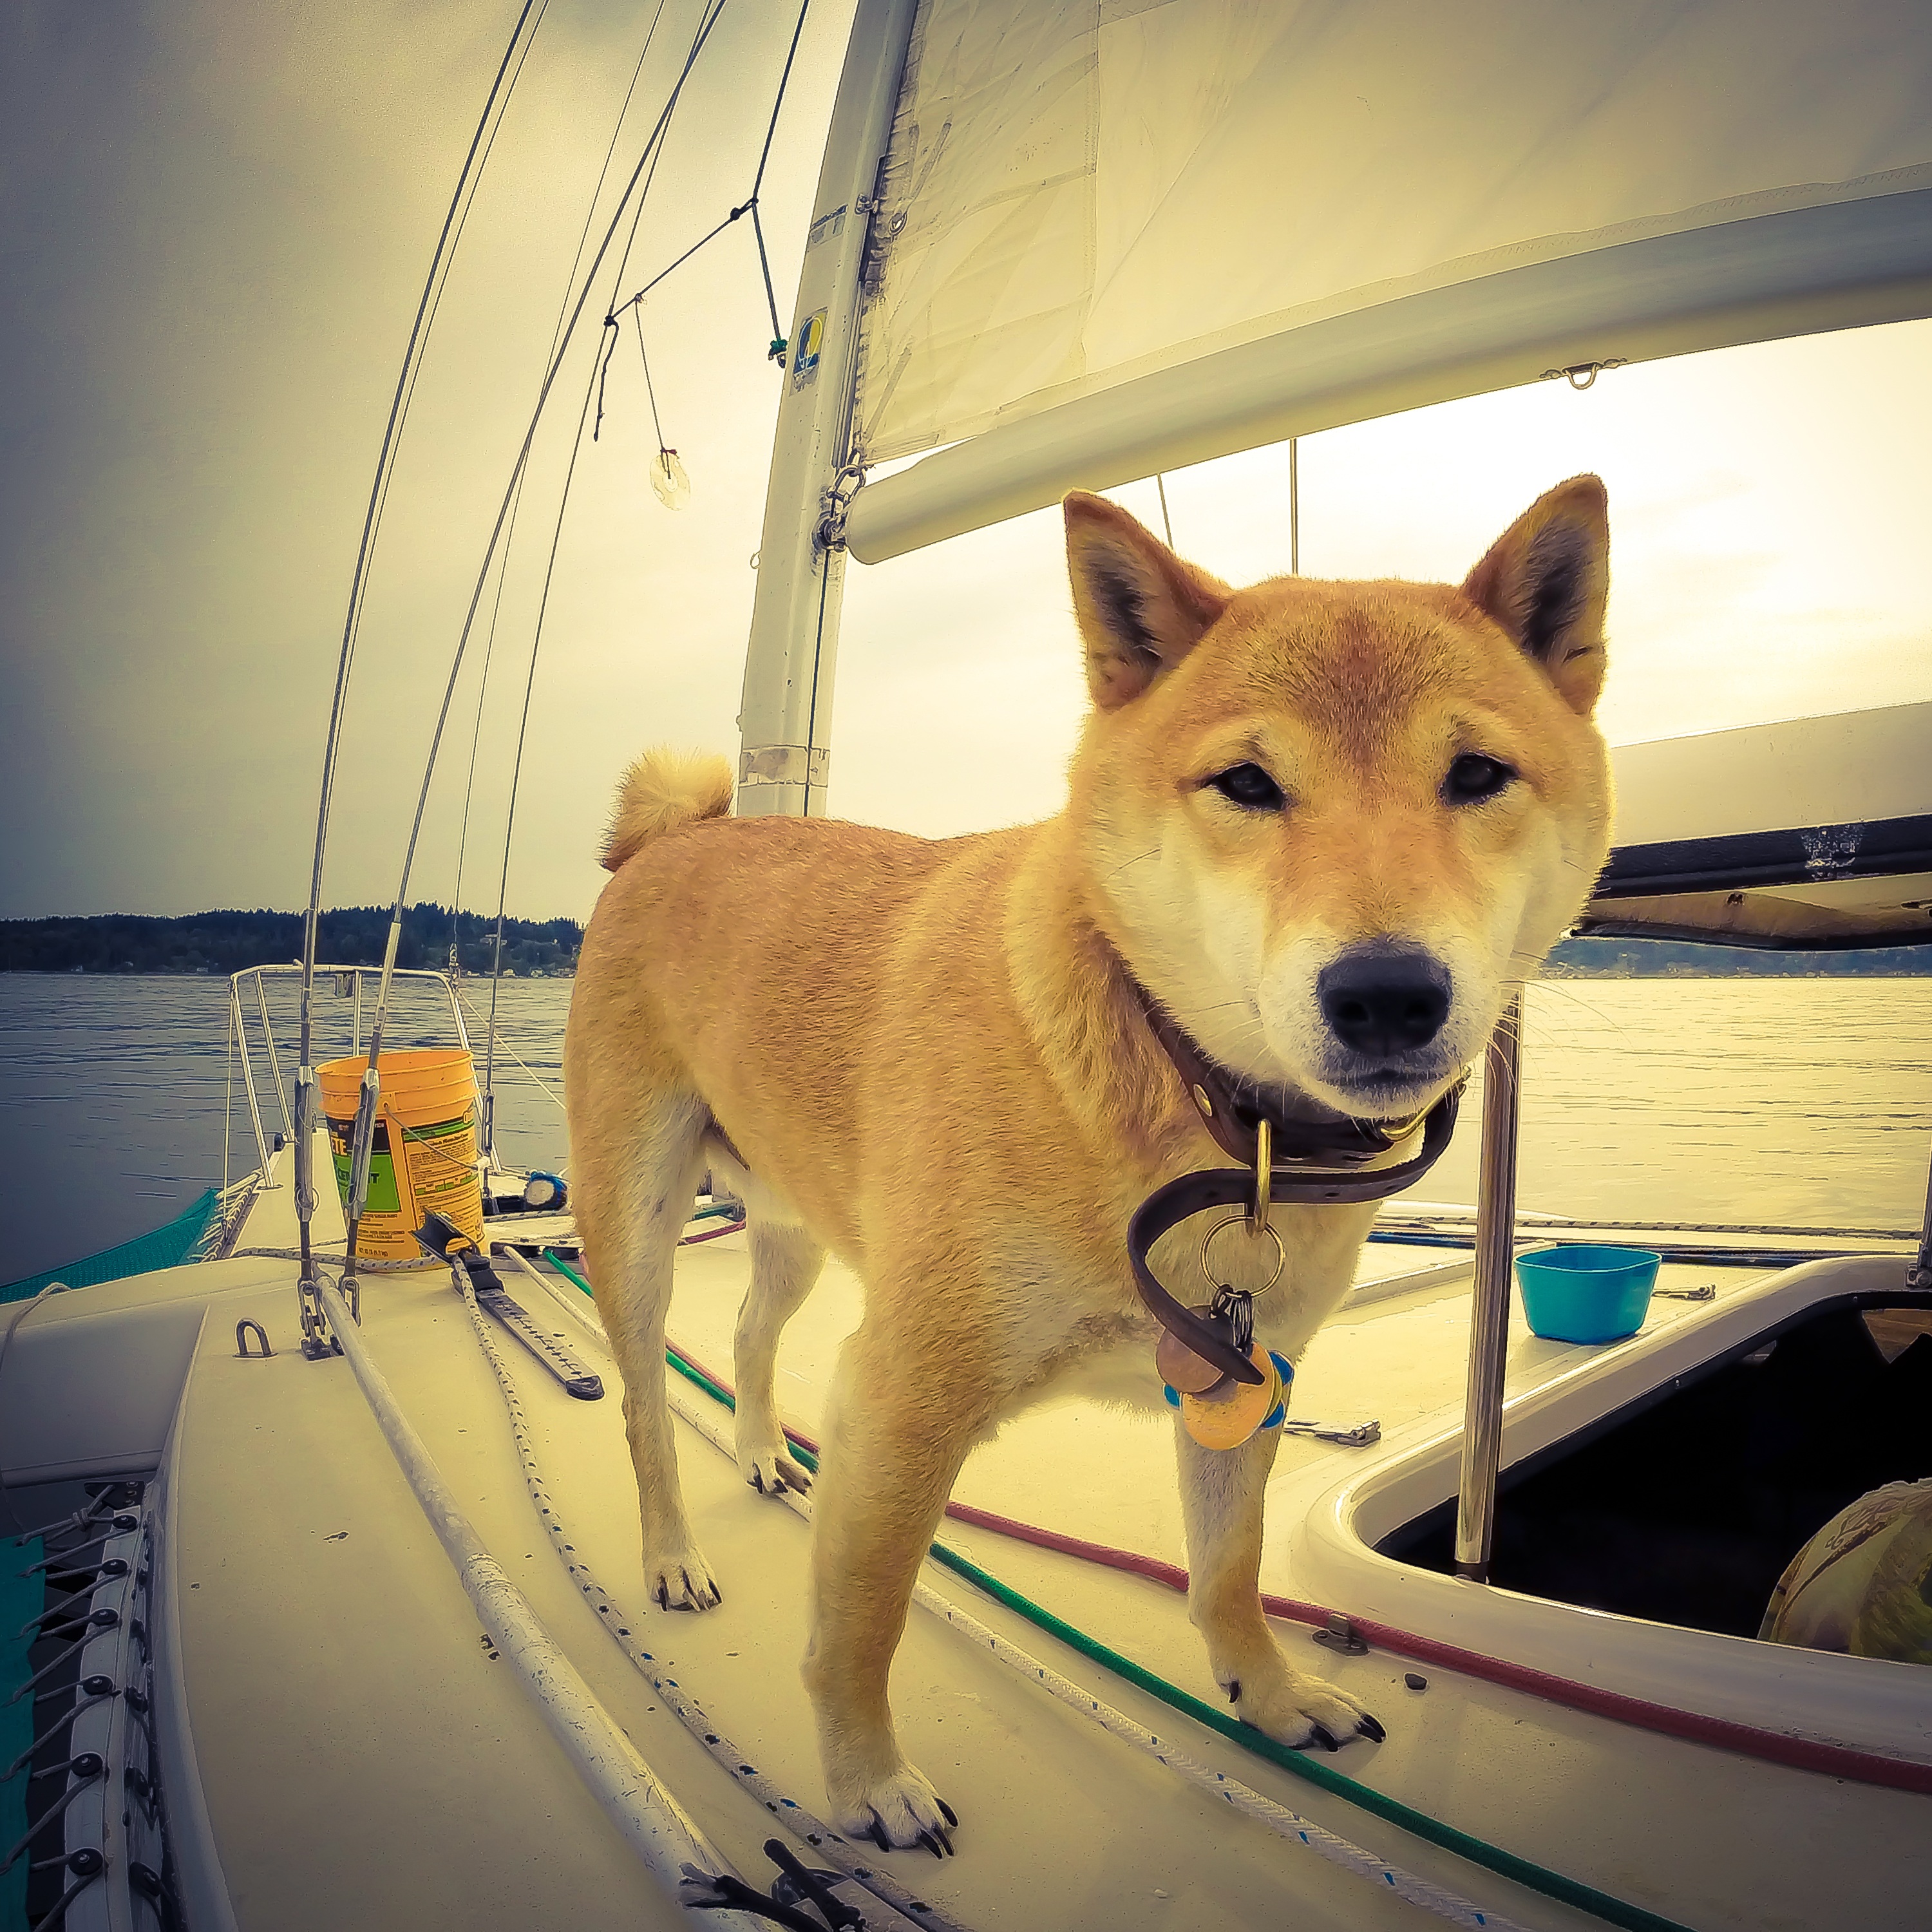
sea, water, outdoor, ocean, deck, boat, dog, summer, vacation, travel, pet, vehicle, sailing, yacht, mammal, sailboat, catamaran, shiba inu, dog like mammal, dog breed group